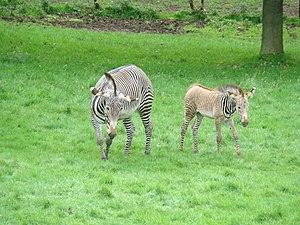
Zèbre de Grévy au zoo d'Edimbourg